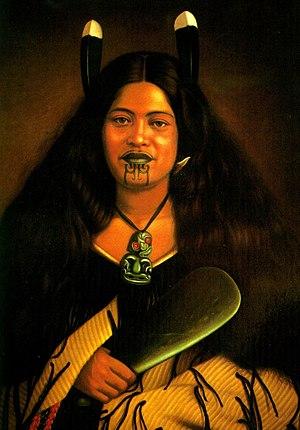
Un patu est une arme, type casse-tête, utilisée par les Maoris, le peuple indigène de la Nouvelle-Zélande. Le mot patu dans la langue maorie signifie frapper, battre ou maîtriser.